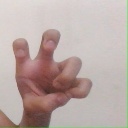
अक्षर: छ